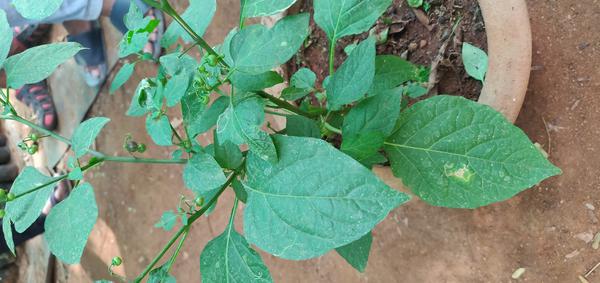
Plant: Ganike